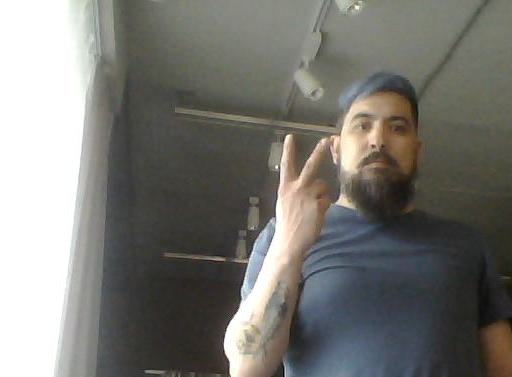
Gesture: peace_inverted